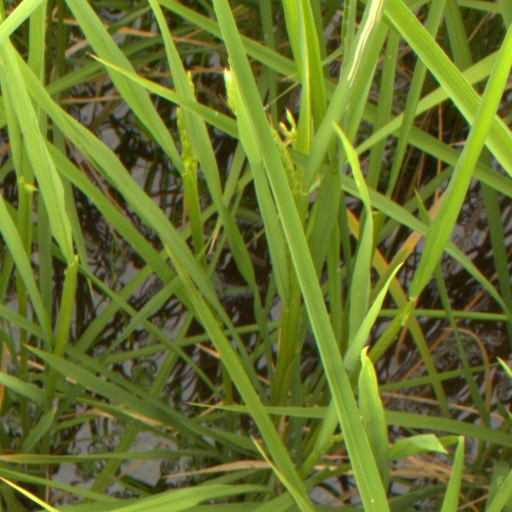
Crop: rice